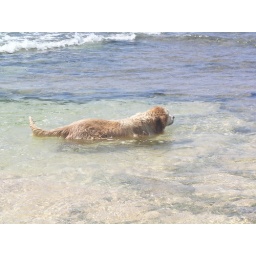
This dog appears to live around the beach and entertains himself by swimming and playing with tourists.